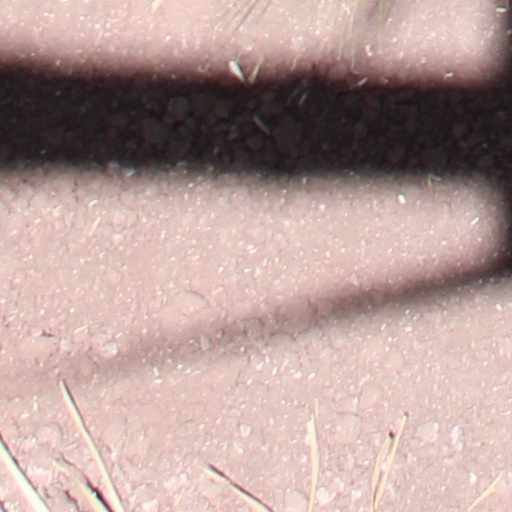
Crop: wheat